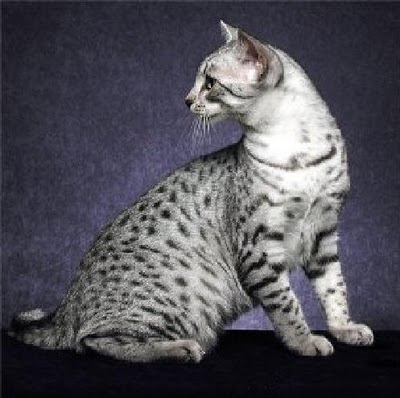
Breed: egyptian mau